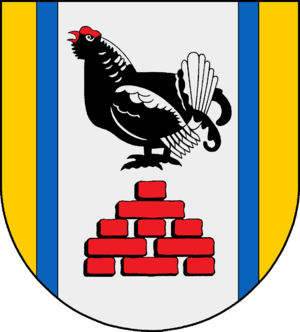
Lottorf est une municipalité allemande située dans le land du Schleswig-Holstein et dans l'arrondissement de Schleswig-Flensbourg. En 2015, sa population est de 237 habitants.